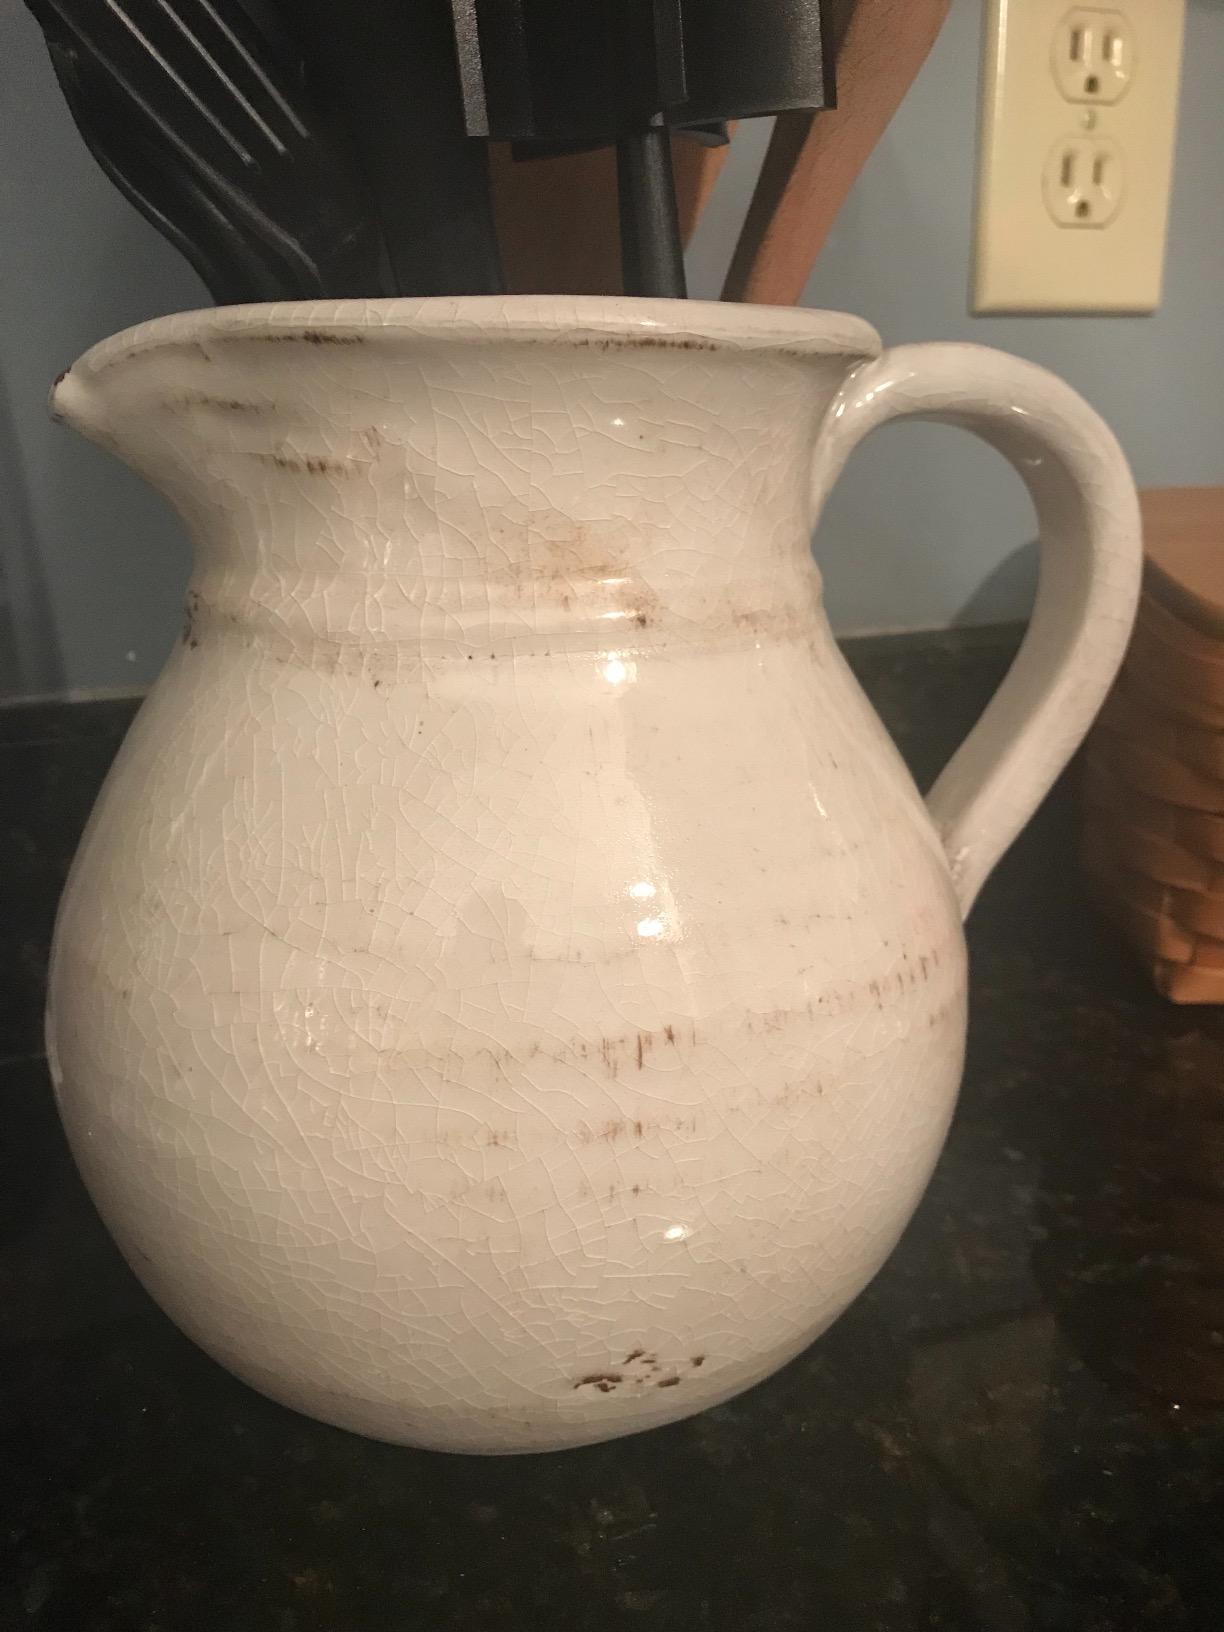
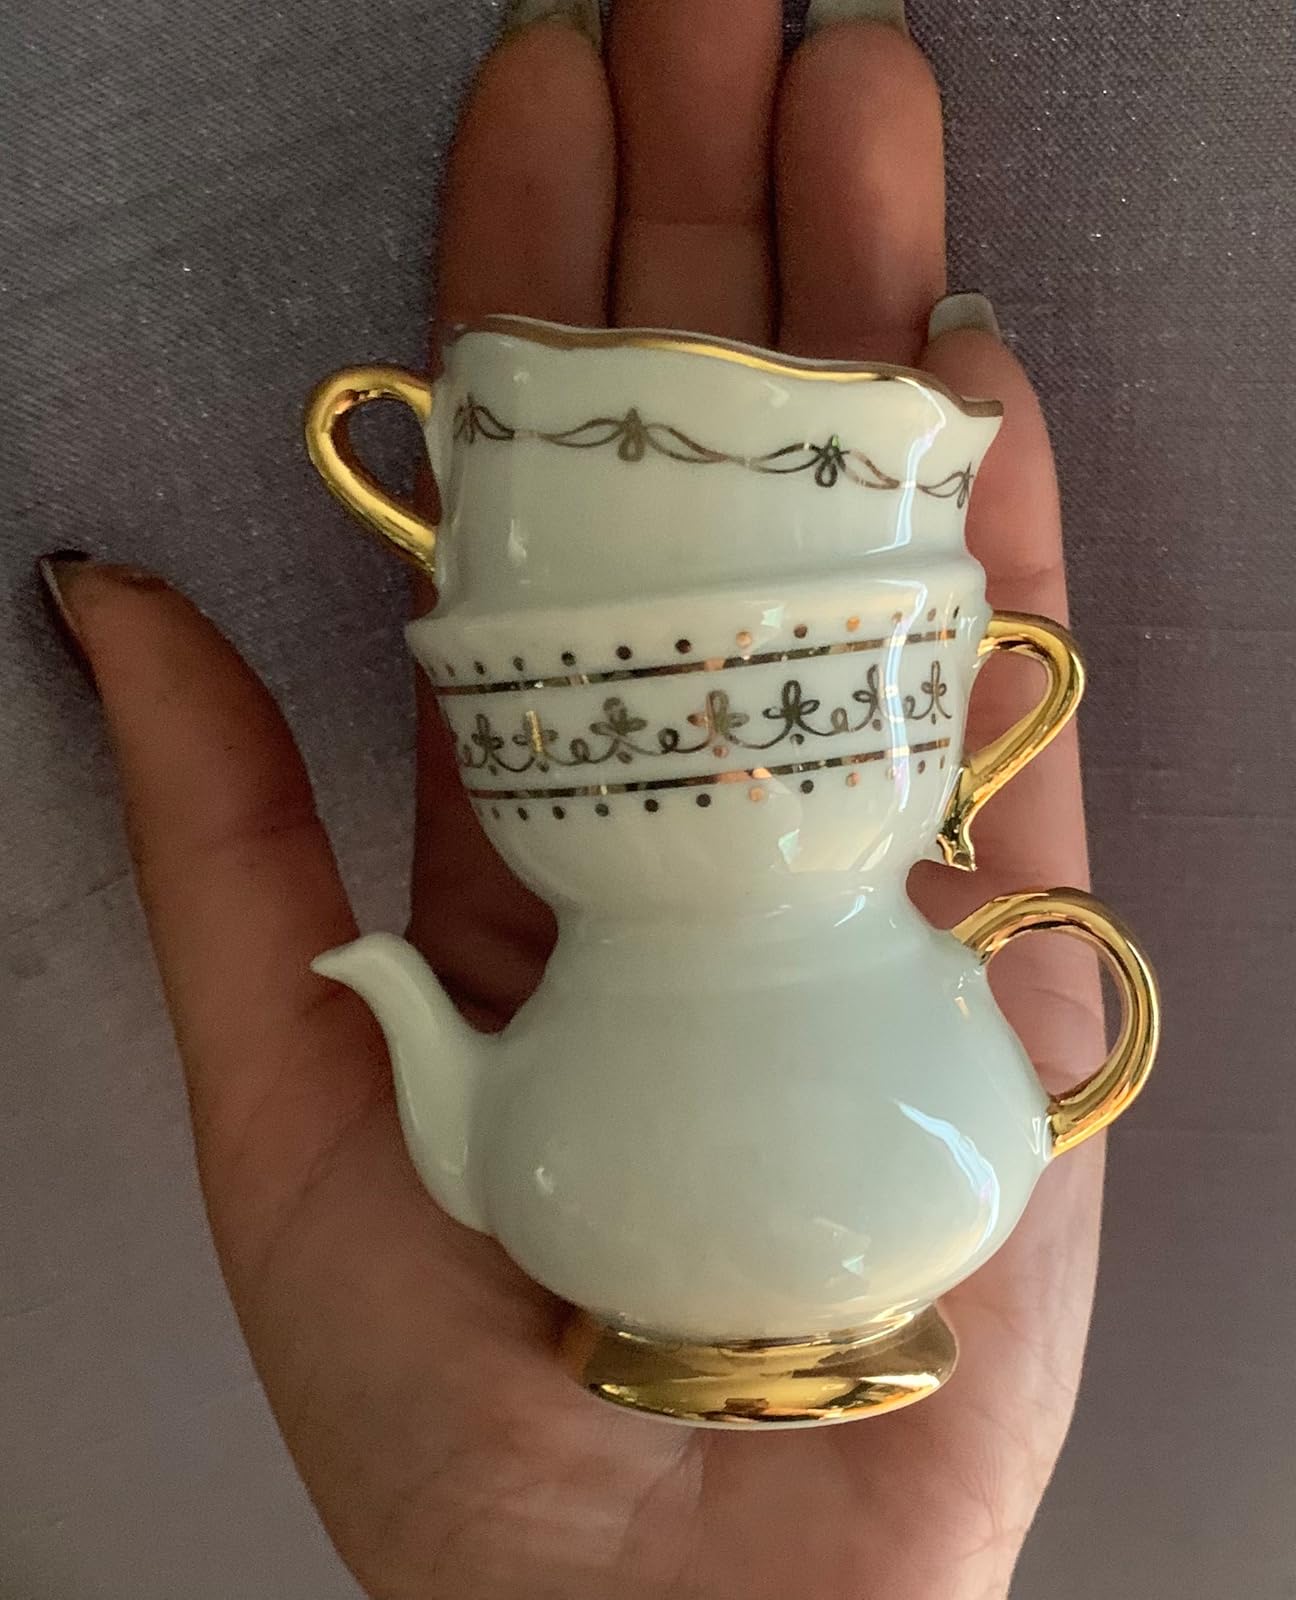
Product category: vase
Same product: no